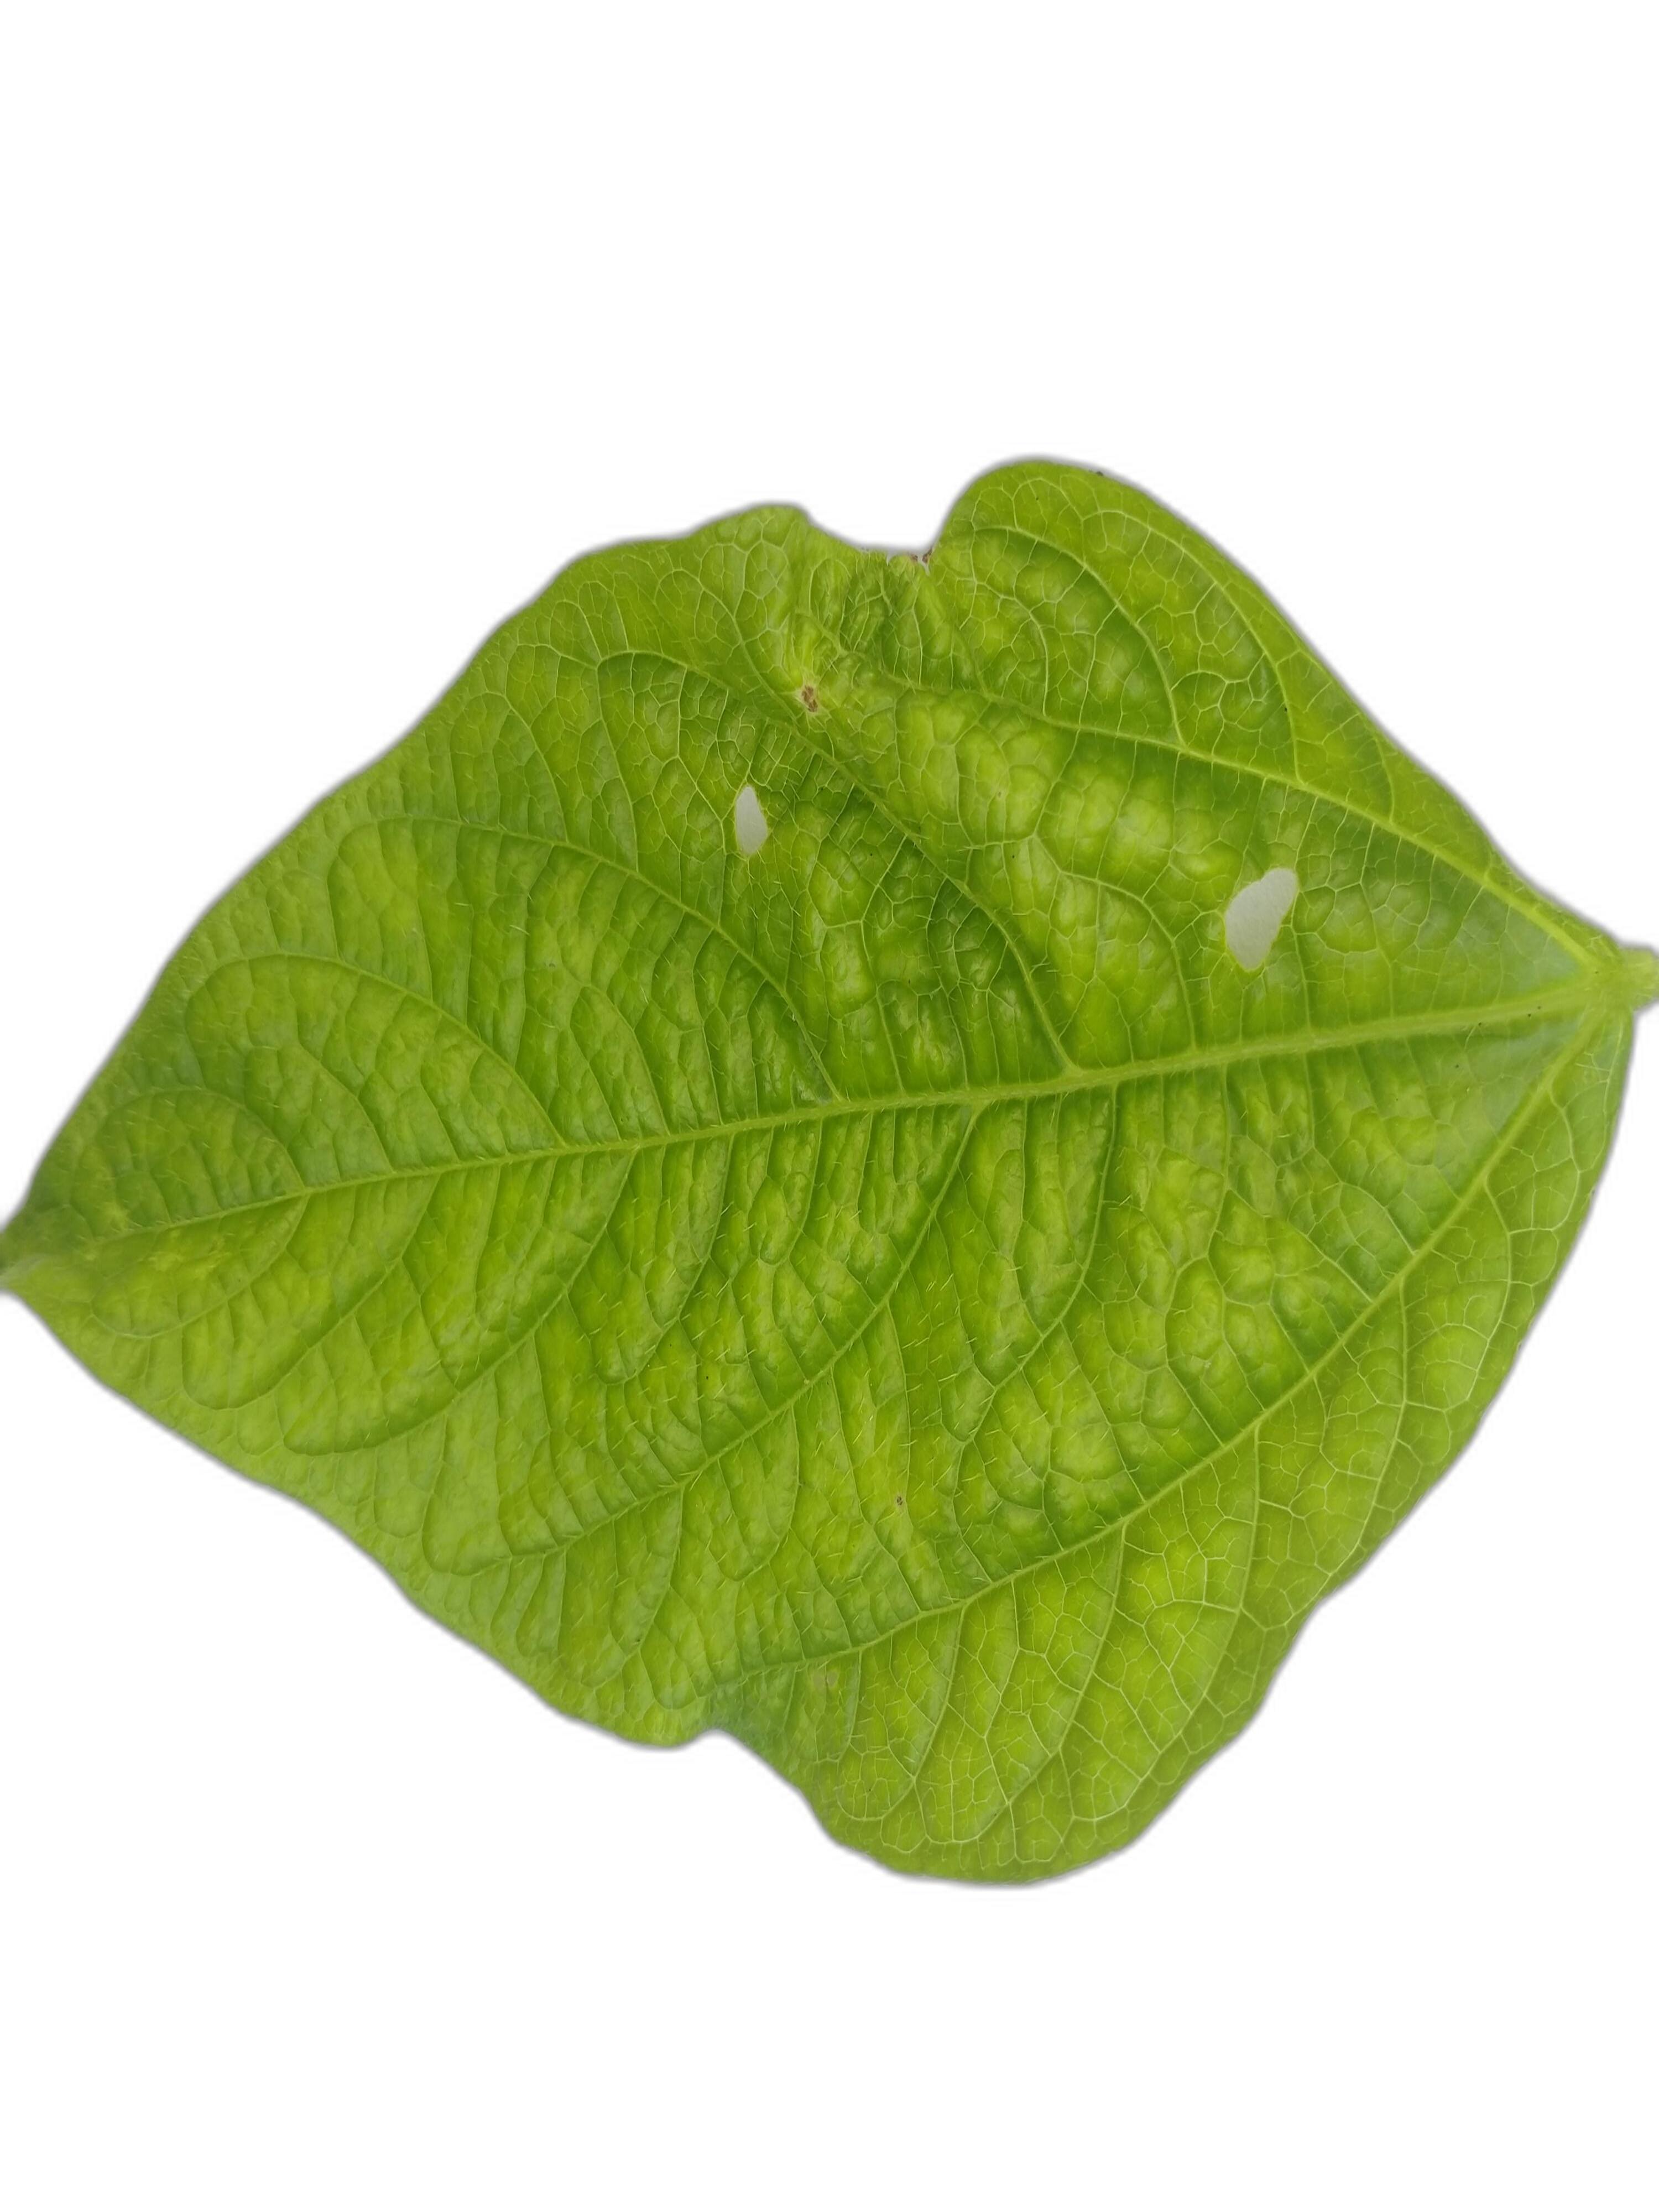
Label: Leaf Crinkle